Carno

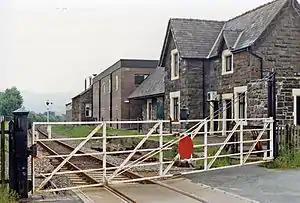
The former railway station in 1986

A Roman Fort named "Gaer Noddfa" is located next to the churchyard on the bank of the Afon Carno. The site encompasses a rectangular area by . A large mound occupies part of the fort; pottery found nearby indicate medieval usage but suggestions that it was a Norman fortification like a motte have been rejected.